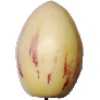
Label: Pepino 1